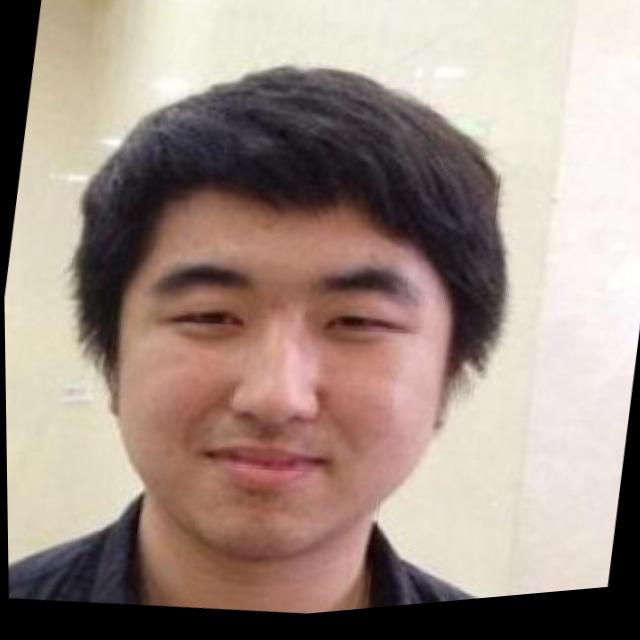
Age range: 13-20